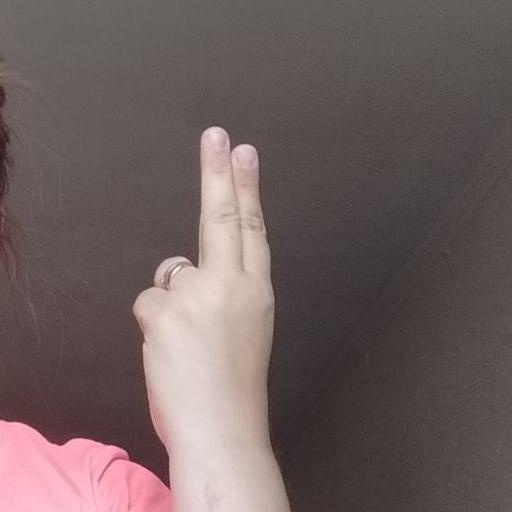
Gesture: two_up_inverted